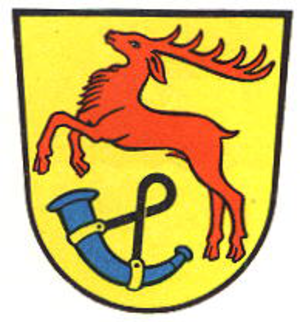
Bockhorn (Friesland)
Coat of arms of Bockhorn
Bockhorn er en kommune i Landkreis Friesland i den tyske delstat Niedersachsen. Den ligger omkring 15 km sydvest for Wilhelmshaven, og 30 km nordvest for Oldenburg. Historisk lå den i den tidligere stat Oldenburger Land